Langshaw Barrel Organ (Lancaster)

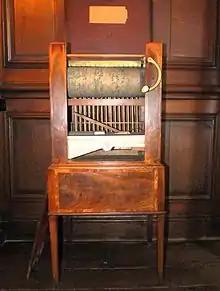
The Langshaw barrel organ in the Judges' Lodgings. Its decorative front has been removed allowing a barrel to be seen.

The organ was built c 1790 and is of a size suitable for use in a middle-class home. It has four ranks of pipes (stops) and three barrels. The barrels are inscribed "John Langshaw / Organ Maker / Lancaster", and are assumed to be the barrels originally housed in the instrument.